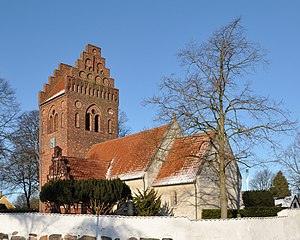
Brøndbyvester Kirke
Brøndbyvester Kirke
Brøndbyvester Kirke, Brøndby Kommune, Danmark.
Brøndbyvester Kirke er bygget i slutningen af 1100-tallet. Den oprindelige del af kirken er opført af kridtsten. Muligvis har der tidligere ligget en trækirke på stedet. I 1400-tallet blev kirken udvidet, og i begyndelsen af 1500-tallet blev der tilføjet et tårn.